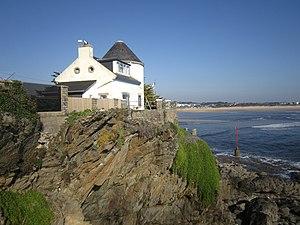
Le Pouldu
Le mât-pilote-Fénoux est un mât de signaux destiné à faciliter l'entrée des navires dans les ports, lorsque le mauvais temps empêche les pilotes lamaneur de monter à bord.
Clohars-Carnoët [klɔaʁ kaʁnwεt] est une commune française du département du Finistère, en région Bretagne. Ses habitants se nomment les Cloharsiens.